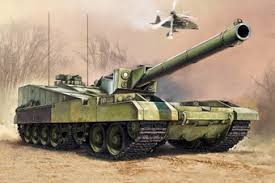
Label: Self Propelled Artillery